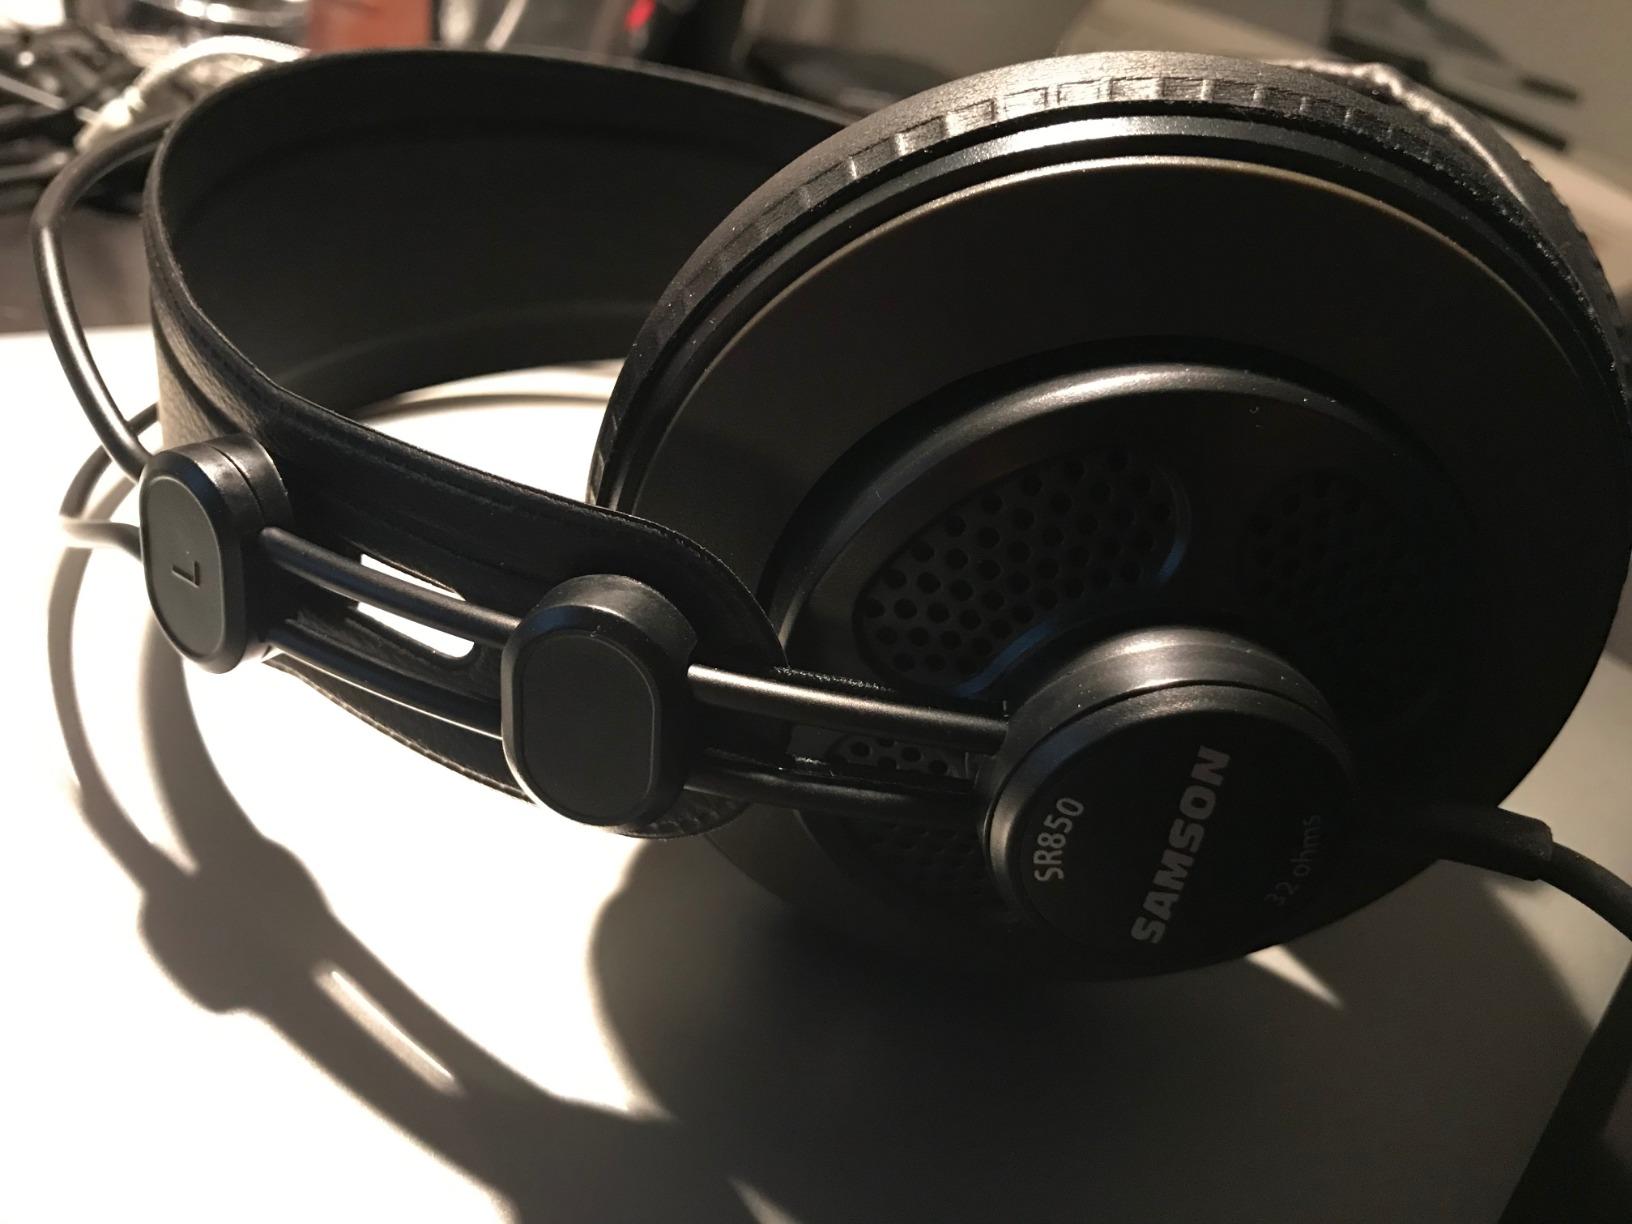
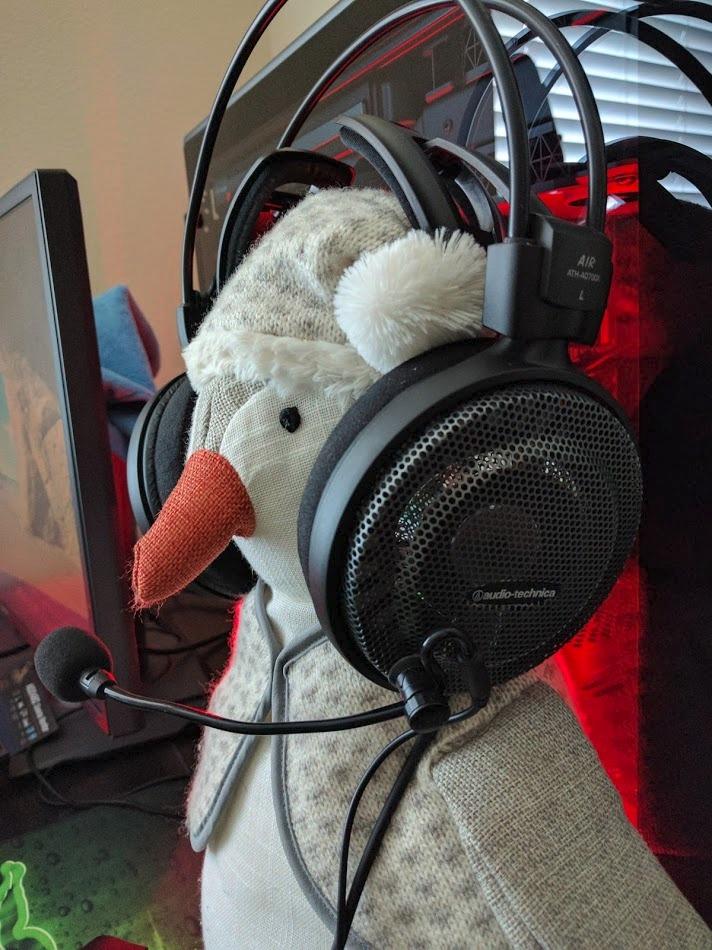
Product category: headphones
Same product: no